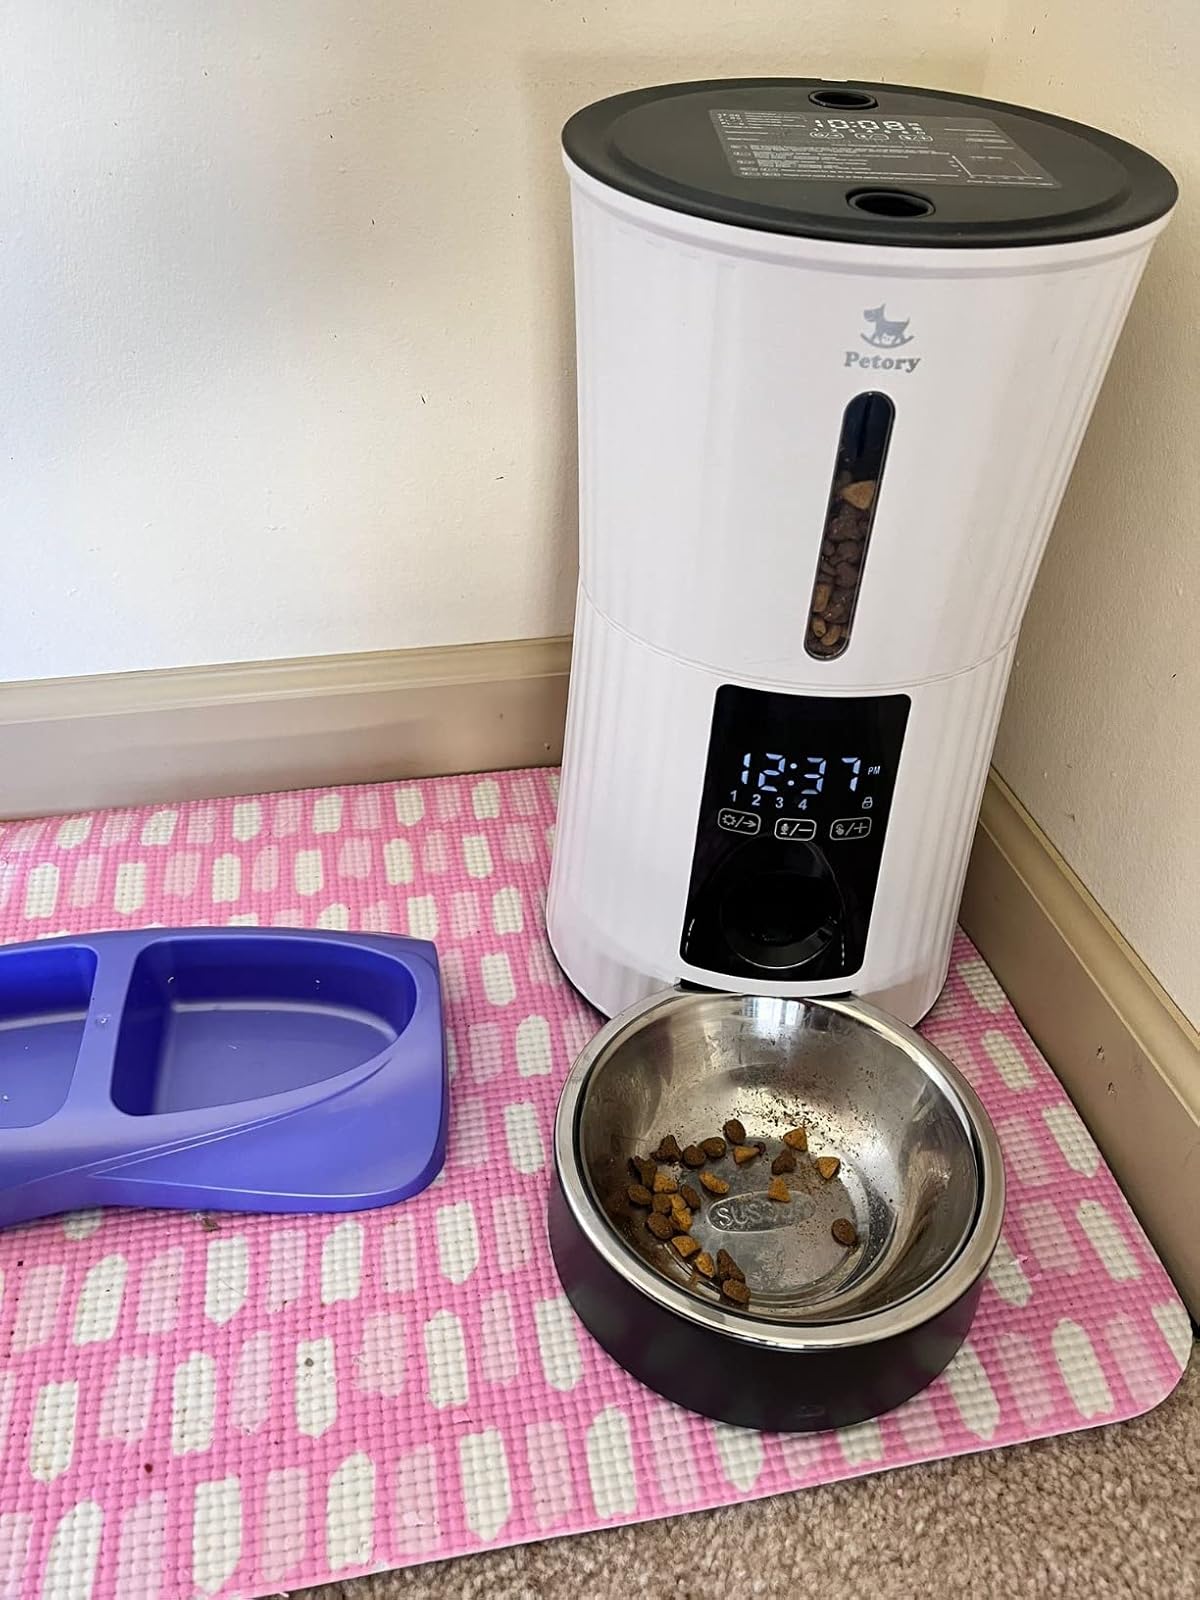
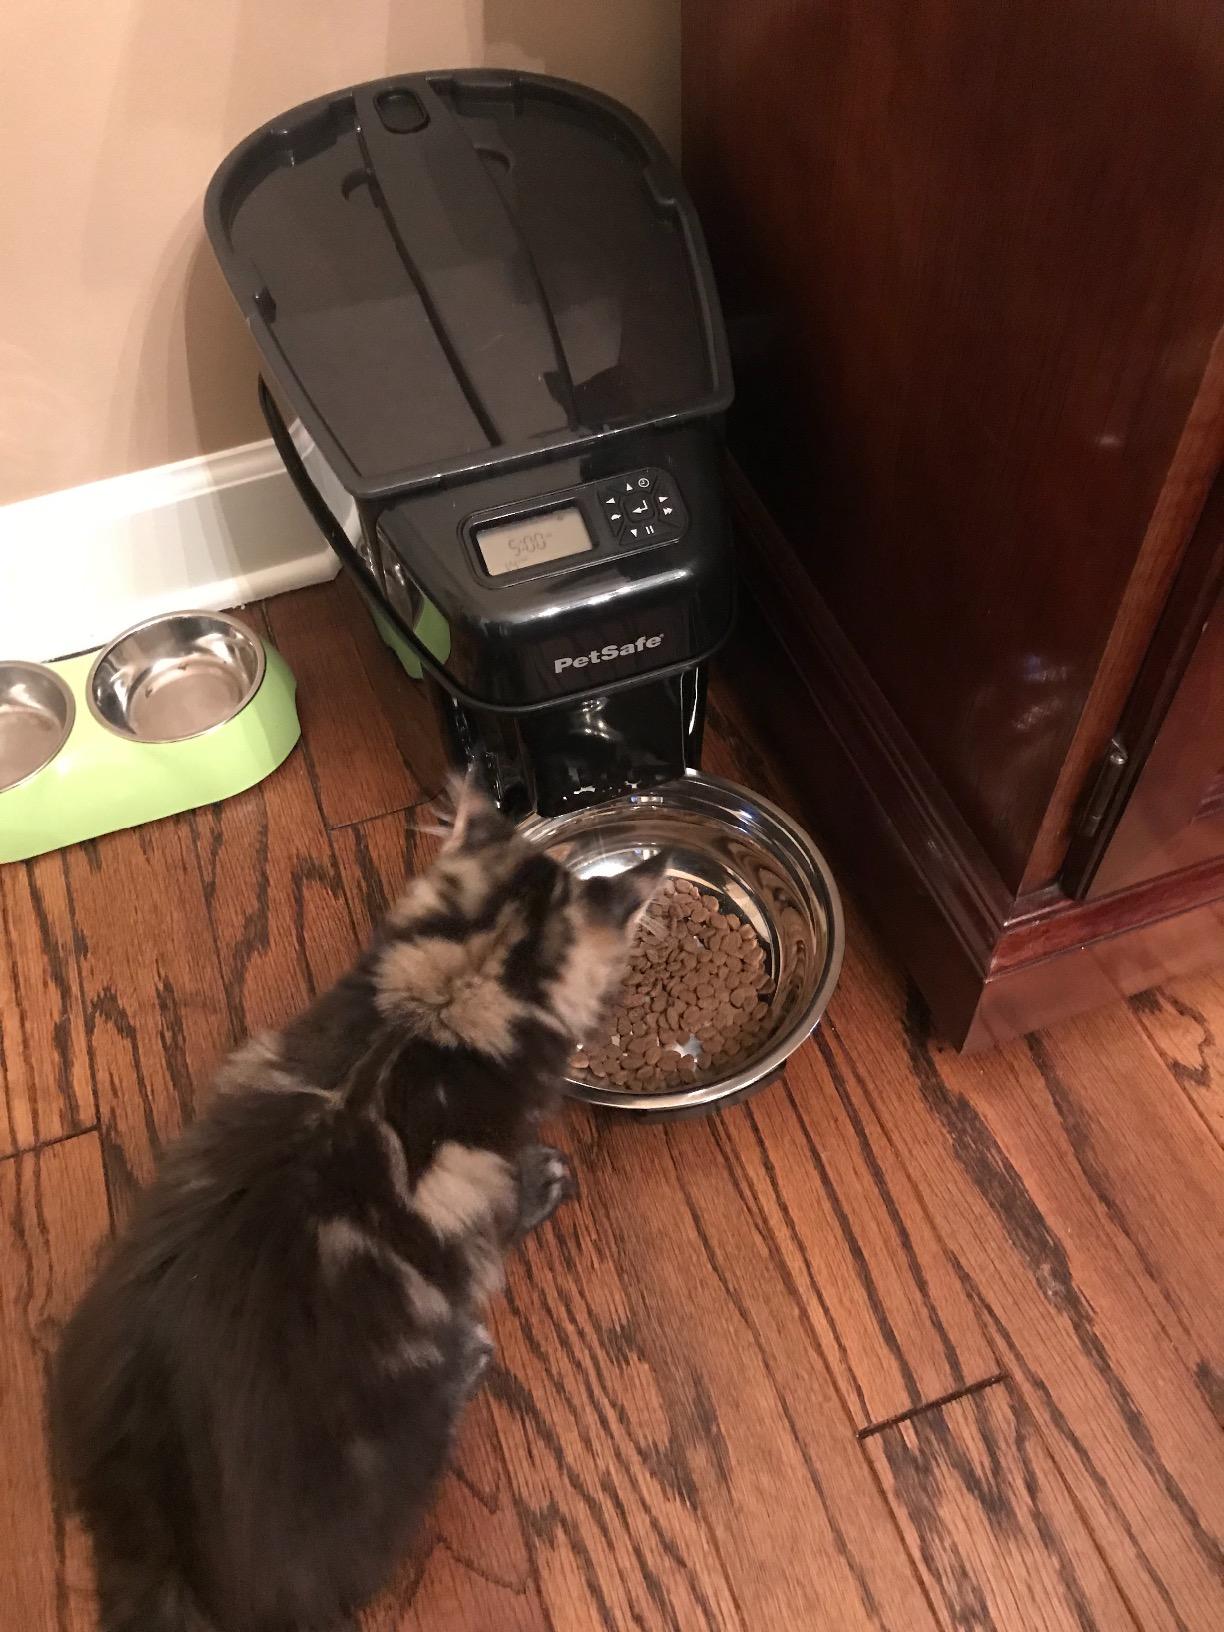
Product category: items_feeder
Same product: no